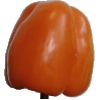
Label: orange_pepper